Egg tossing (behavior)

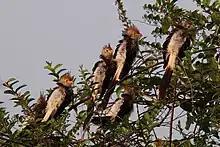
Guira cuckoos

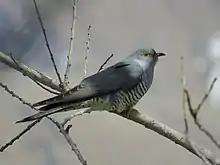
The common cuckoo

Performing the egg tossing behavior increases the number of offspring per individual compared to those in single pairs. Many species have learned to adapt to this behavior to increase the chances of offspring survival.